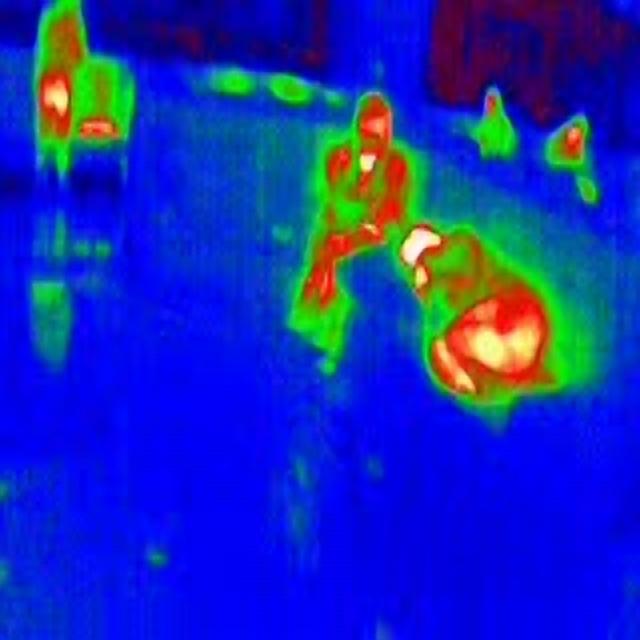
Detected objects:
label: person
label: person
label: person
label: person
label: person